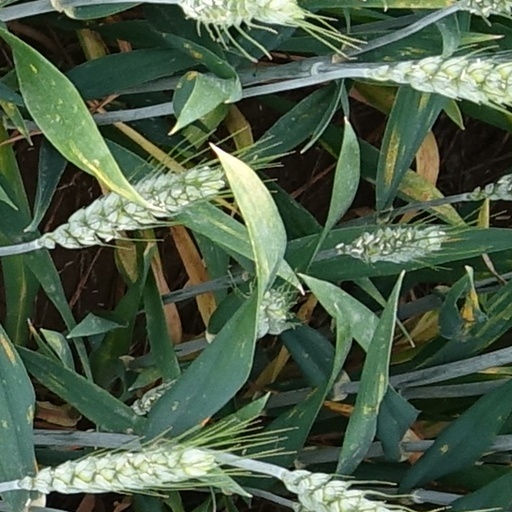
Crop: wheat